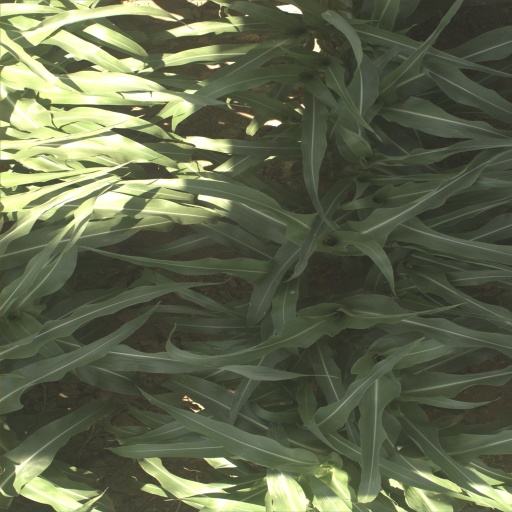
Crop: sorghum